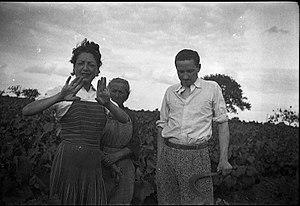
Jean Maurice Lucien Rigaux né à Paris 9ᵉ le 10 février 1909 et mort à Champcueil le 10 décembre 1991, est l'un des plus célèbres chansonniers français. Il est également acteur dans de nombreux films français.